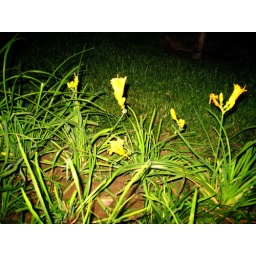
Grass and little yellow flowers in the shade.